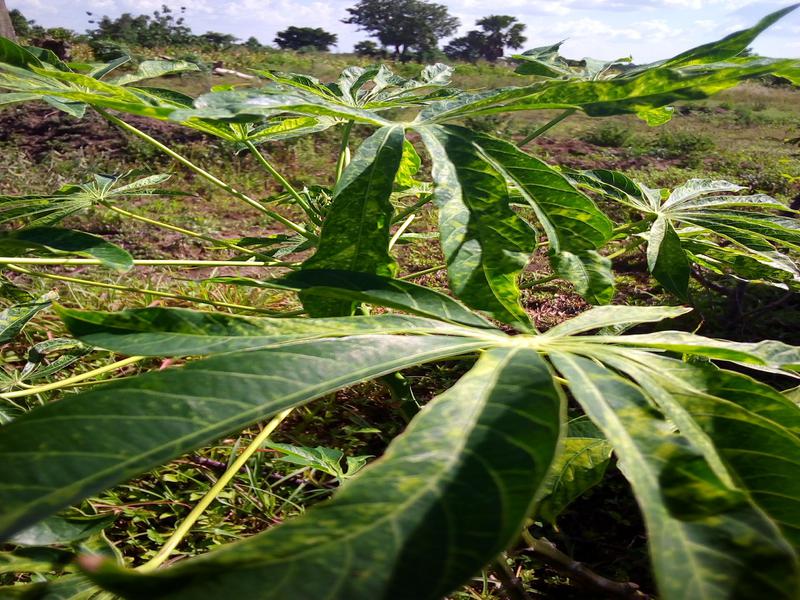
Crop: cassava
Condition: mosaic_disease